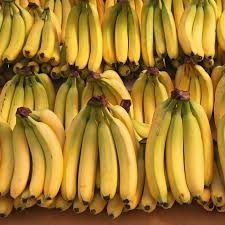
Label: banana